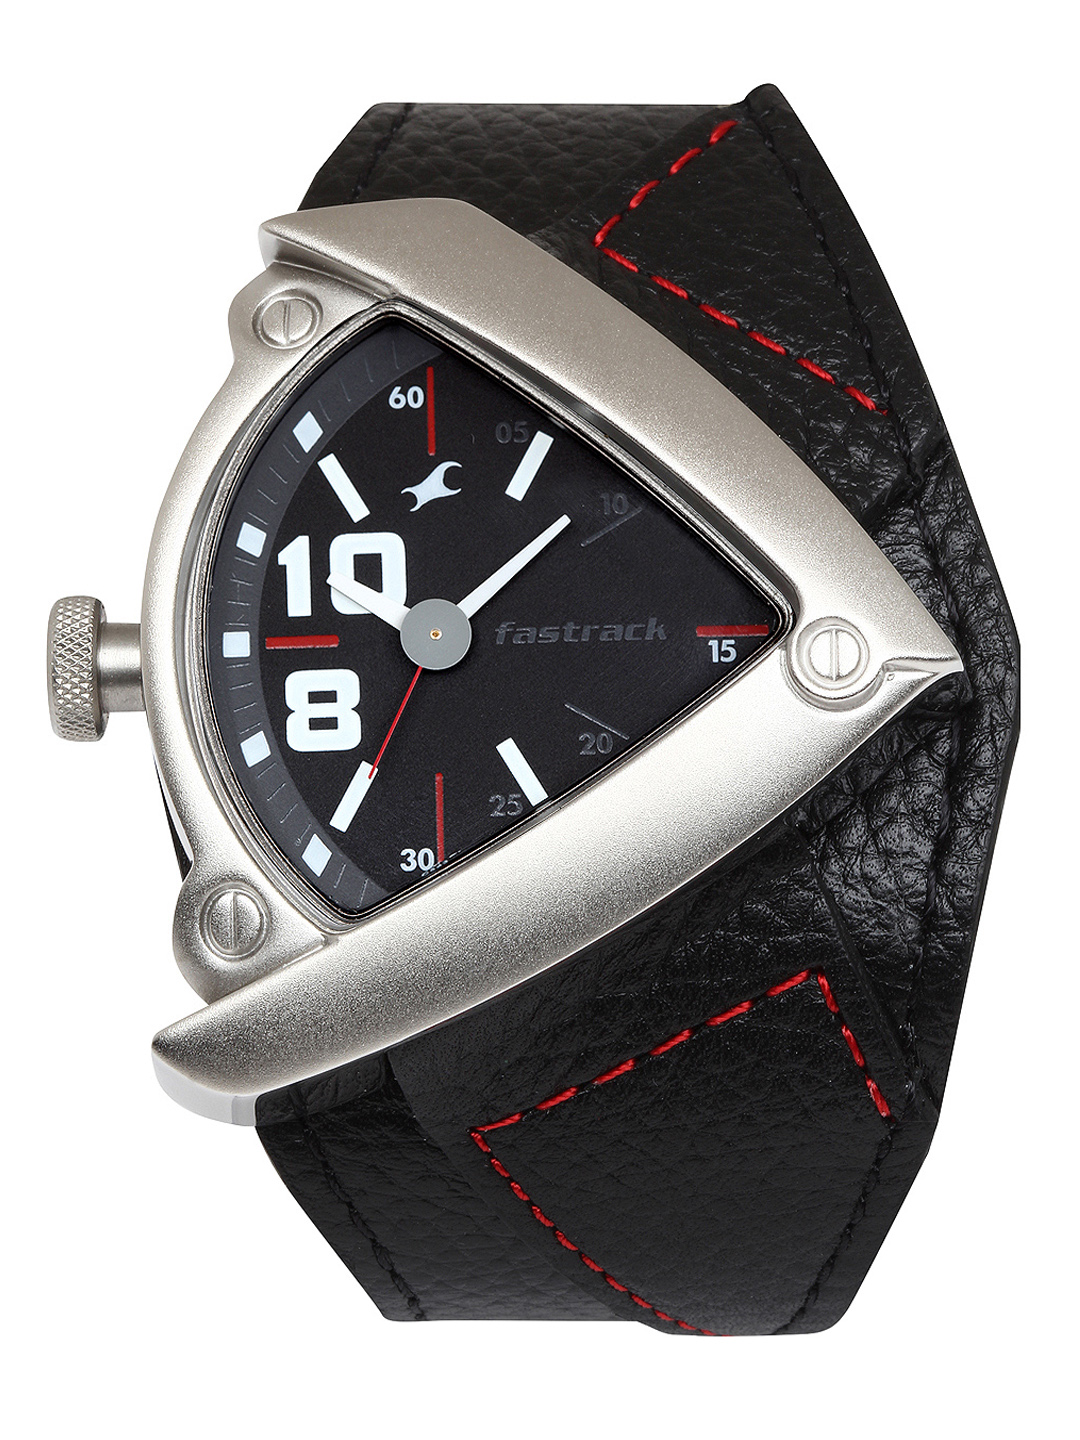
Fastrack Men Black Dial Watch NE3022SL02
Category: Accessories / Watches / Watches
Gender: Men
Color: Black
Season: Winter 2016
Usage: Casual